Islamic history of Yemen

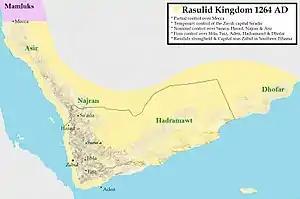
Map of the Rasulid realm in 1264

He was murdered by the Najahids in 1067, but his mission was continued by his son al-Mukarram. Like his father, al-Mukarram had to engage in constant fights with the Najahids and Zaydis, as well as tribal revolts. He was successful in this, until illness forced him to hand over the affairs of government to his wife, Arwa al-Sulayhi, before his death in 1094. Under Arwa, the dynasty moved its seat to Dhu Jibla. In the schism of the Isma'ili movement between Musta'lis and Nizaris, which occurred in 1094 over the succession to the caliph al-Mustansir, she sided with the former and was designated chief , although she was forced to use male agents sent from Cairo in the field. Her reign also marked the start of Sulayhid decline, with defeats against the Zaydis and Najahids already in 1087, and Sana'a lost to the Hamdanids. In 1130, another succession crisis in Cairo caused yet another rift, between Hafizis and Tayyibis; breaking with the Fatimid regime, Arwa sided with the latter. This deprived her of Cairo's support and weakened Sulayhid authority.